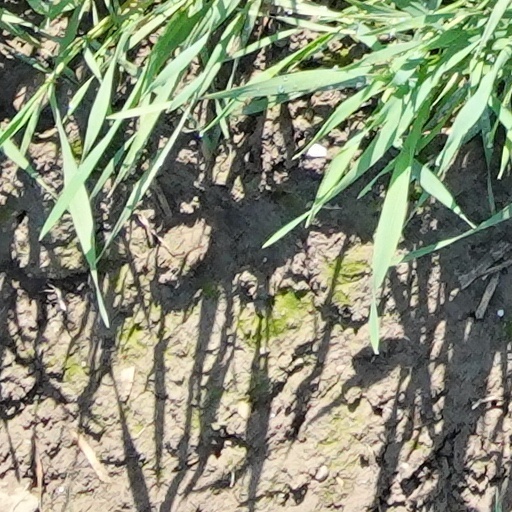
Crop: wheat